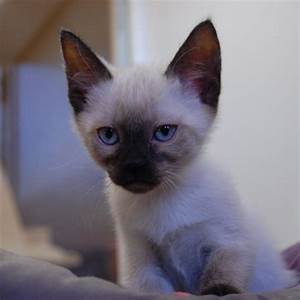
Label: gatto